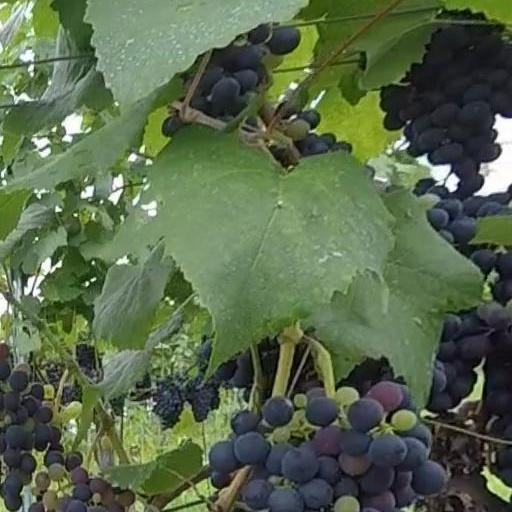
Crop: grape